Bowlus Mill House

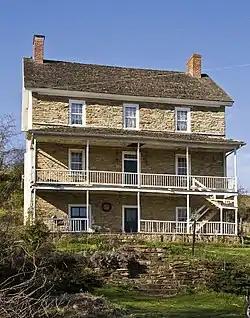
Bowlus Mill House, April 2010

The Bowlus Mill House is a historic home and farm complex, located at Spoolsville, Frederick County, Maryland, United States. It consists of the house built of narrow courses of flat cut stones, a frame bank barn on a stone foundation, and a small frame shed. The -story house with an exposed basement was built about 1800, and reflects the Germanic influence typical of the region in the period.